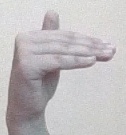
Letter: khaa